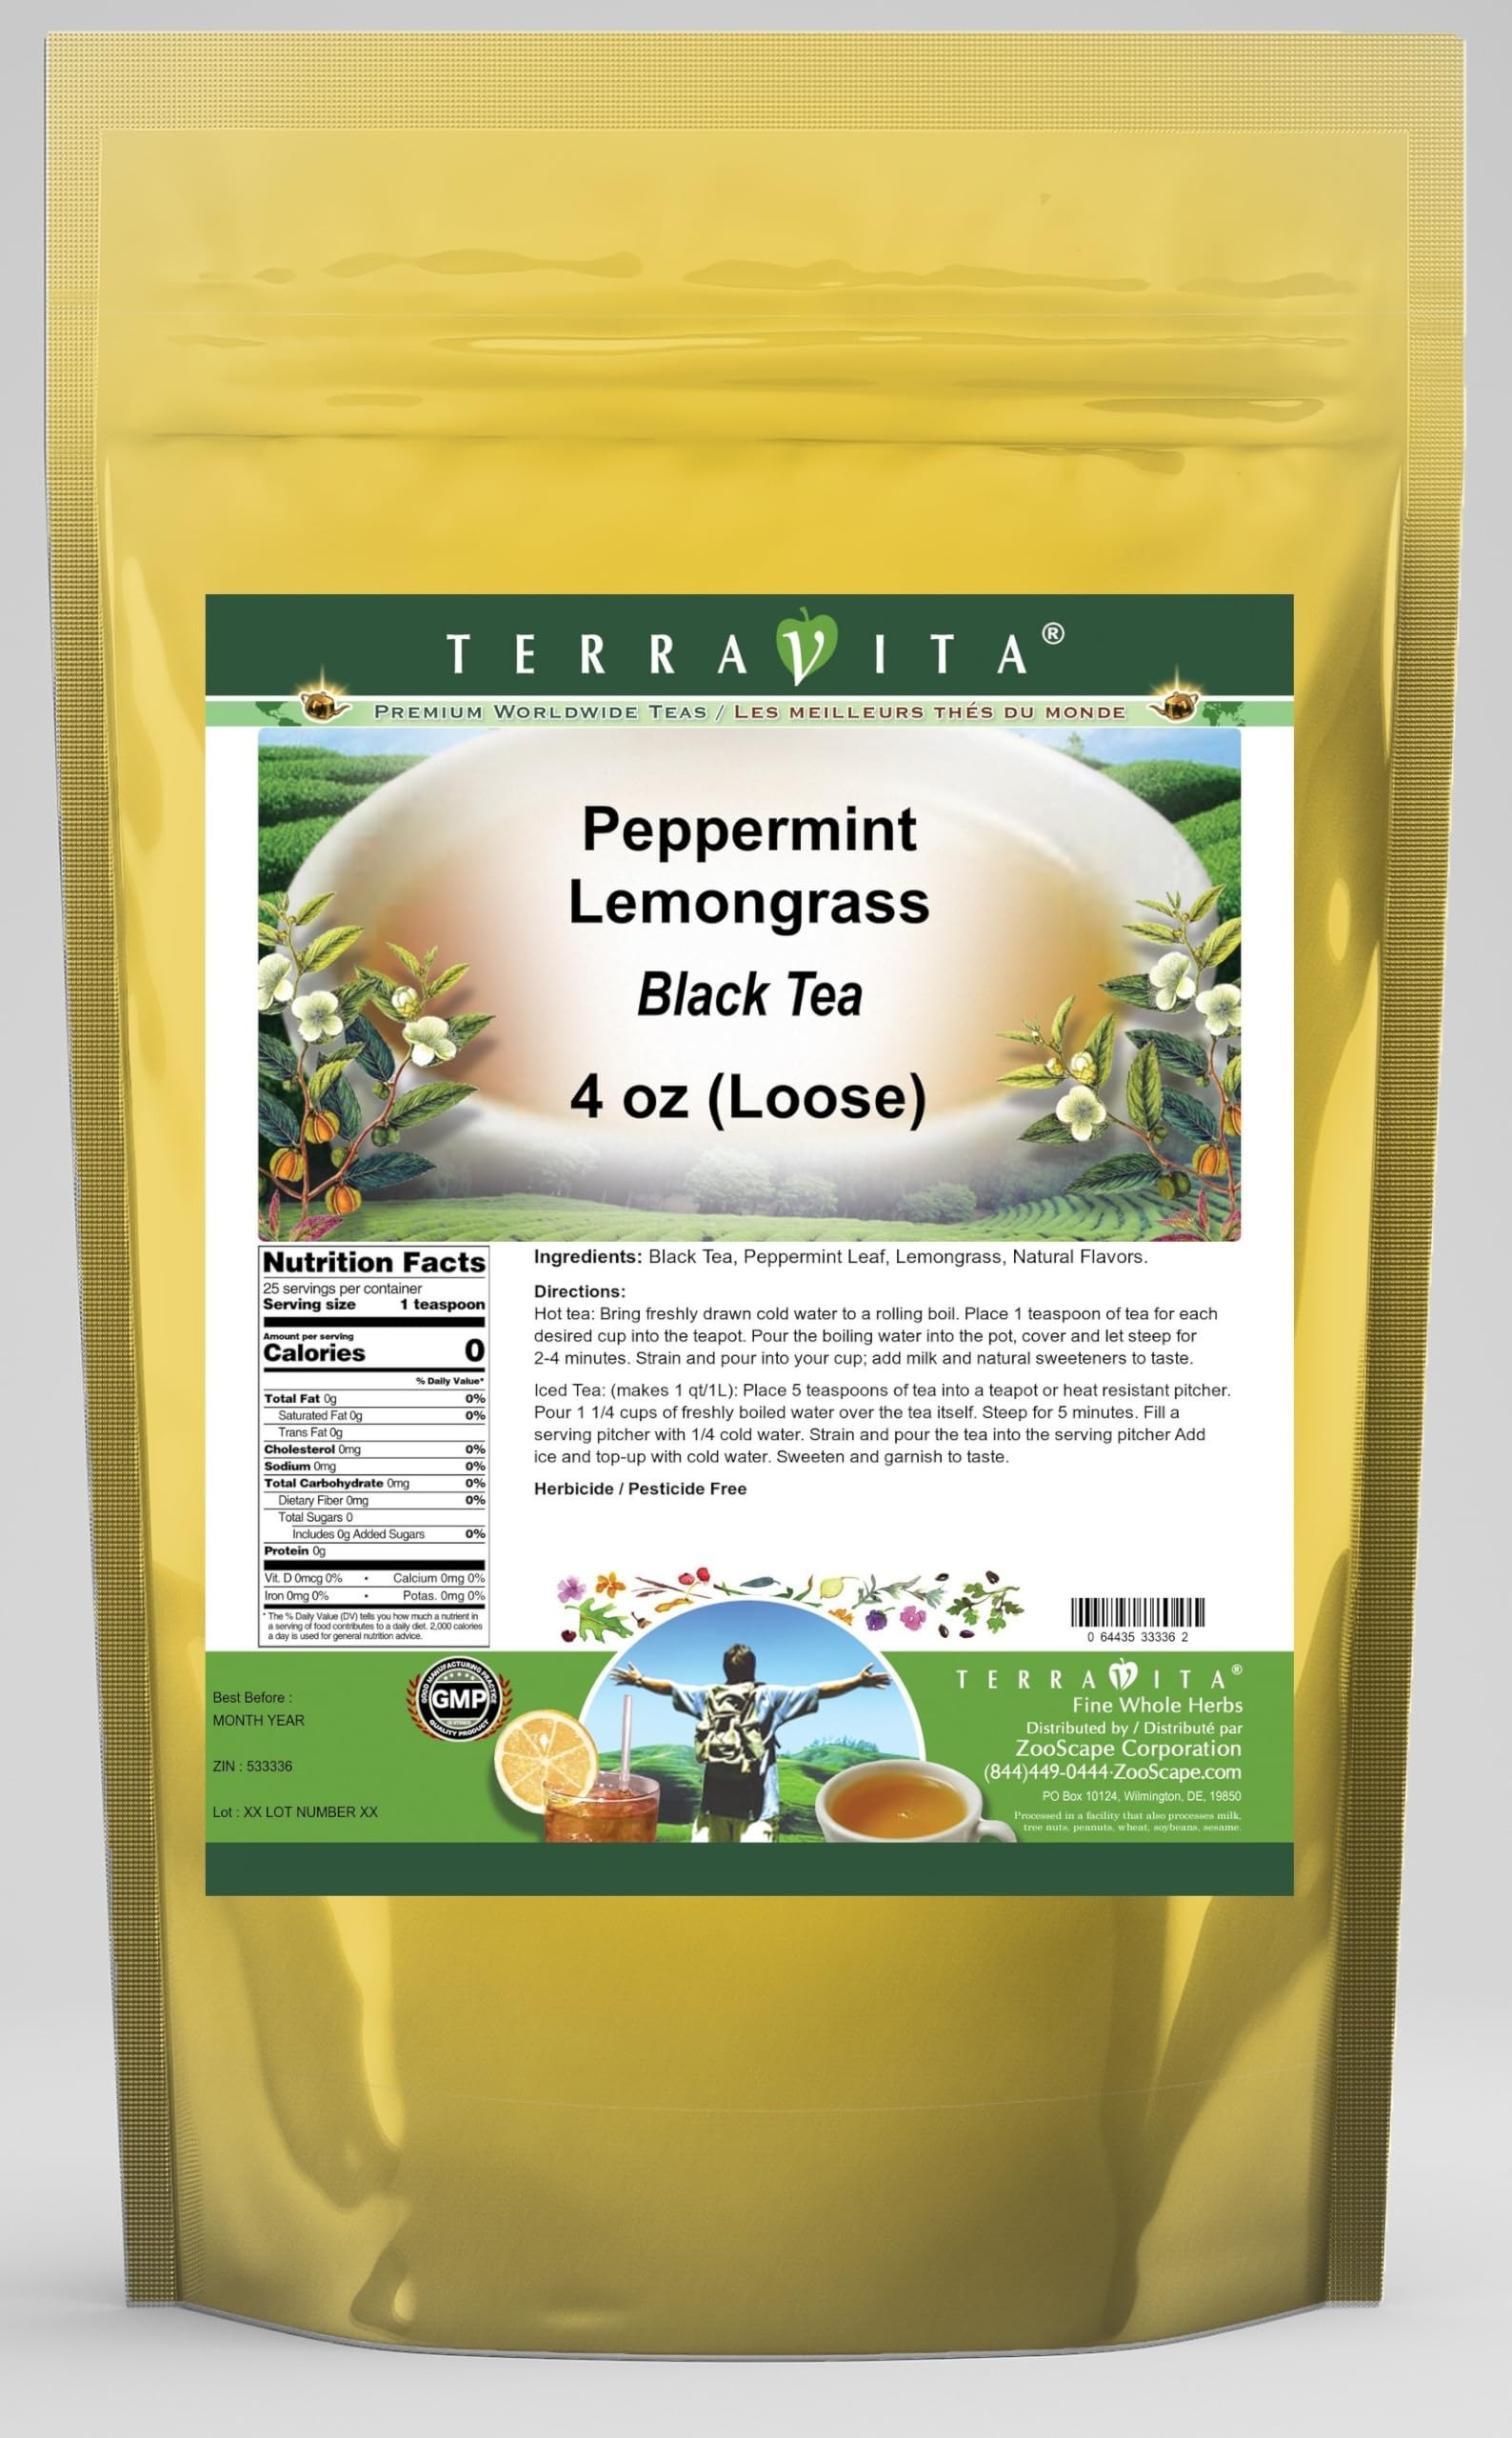
Item Name: Peppermint Lemongrass Black Tea (Loose) (4 oz, ZIN: 533336) - 2 Pack
Bullet Point 1: Our Peppermint Lemongrass Black Tea is a tasty flavored Black tea with Peppermint Leaf and Lemongrass that has a refreshing taste that will impress you! The unique Peppermint Lemongrass taste is delicious! - Ingredients: Black tea, Peppermint Leaf, Lemongrass and Natural Peppermint Lemongrass Flavor.
Bullet Point 2: No fillers.
Bullet Point 3: Manufacturer: TerraVita
Bullet Point 4: Size: 4 oz
Bullet Point 5: Loose Leaf Black Tea - Packed in a convenient upright pouch!
Product Description: Our Peppermint Lemongrass Black Tea is a tasty flavored Black tea with Peppermint Leaf and Lemongrass that has a refreshing taste that will impress you! The unique Peppermint Lemongrass taste is delicious! - Ingredients: Black tea, Peppermint Leaf, Lemongrass and Natural Peppermint Lemongrass Flavor. - Hot tea brewing method: Bring freshly drawn cold water to a rolling boil. Place 1 teaspoon of tea for each desired cup into the teapot. Pour the boiling water into the pot, cover and let steep for 2-4 minutes. Strain and pour into your cup; add milk and natural sweeteners to taste. - Iced tea brewing method: (to make 1 liter/quart): Place 5 teaspoons of tea into a teapot or heat resistant pitcher. Pour 1 1/4 cups of freshly boiled water over the tea itself. Steep for 5 minutes. Fill a serving pitcher with 1/4 cold water. Strain and pour the tea into the serving pitcher Add ice and top-up with cold water. Sweeten and garnish to taste. - TerraVita is an exclusive line of premium-quality, natural source products that use only the finest, purest and most potent ingredients found around the world. TerraVita is hallmarked by the highest possible standards of purity, potency, stability and freshness. All of our products are prepared with the highest elements of quality control, from raw materials through the entire manufacturing process, up to and including the moment that the bottles or bags are sealed for freshness and shipped out to you. Our highest possible standards are certified by independent laboratories and backed by our personal guarantee. - TerraVita exists to meet and ensure your family's health and wellness without the harmful effects of chemicals and health products. We strive to make all of our products affordable and reliable and are constantly searching the mark
Value: 8.0
Unit: Ounce

Price: 29.41